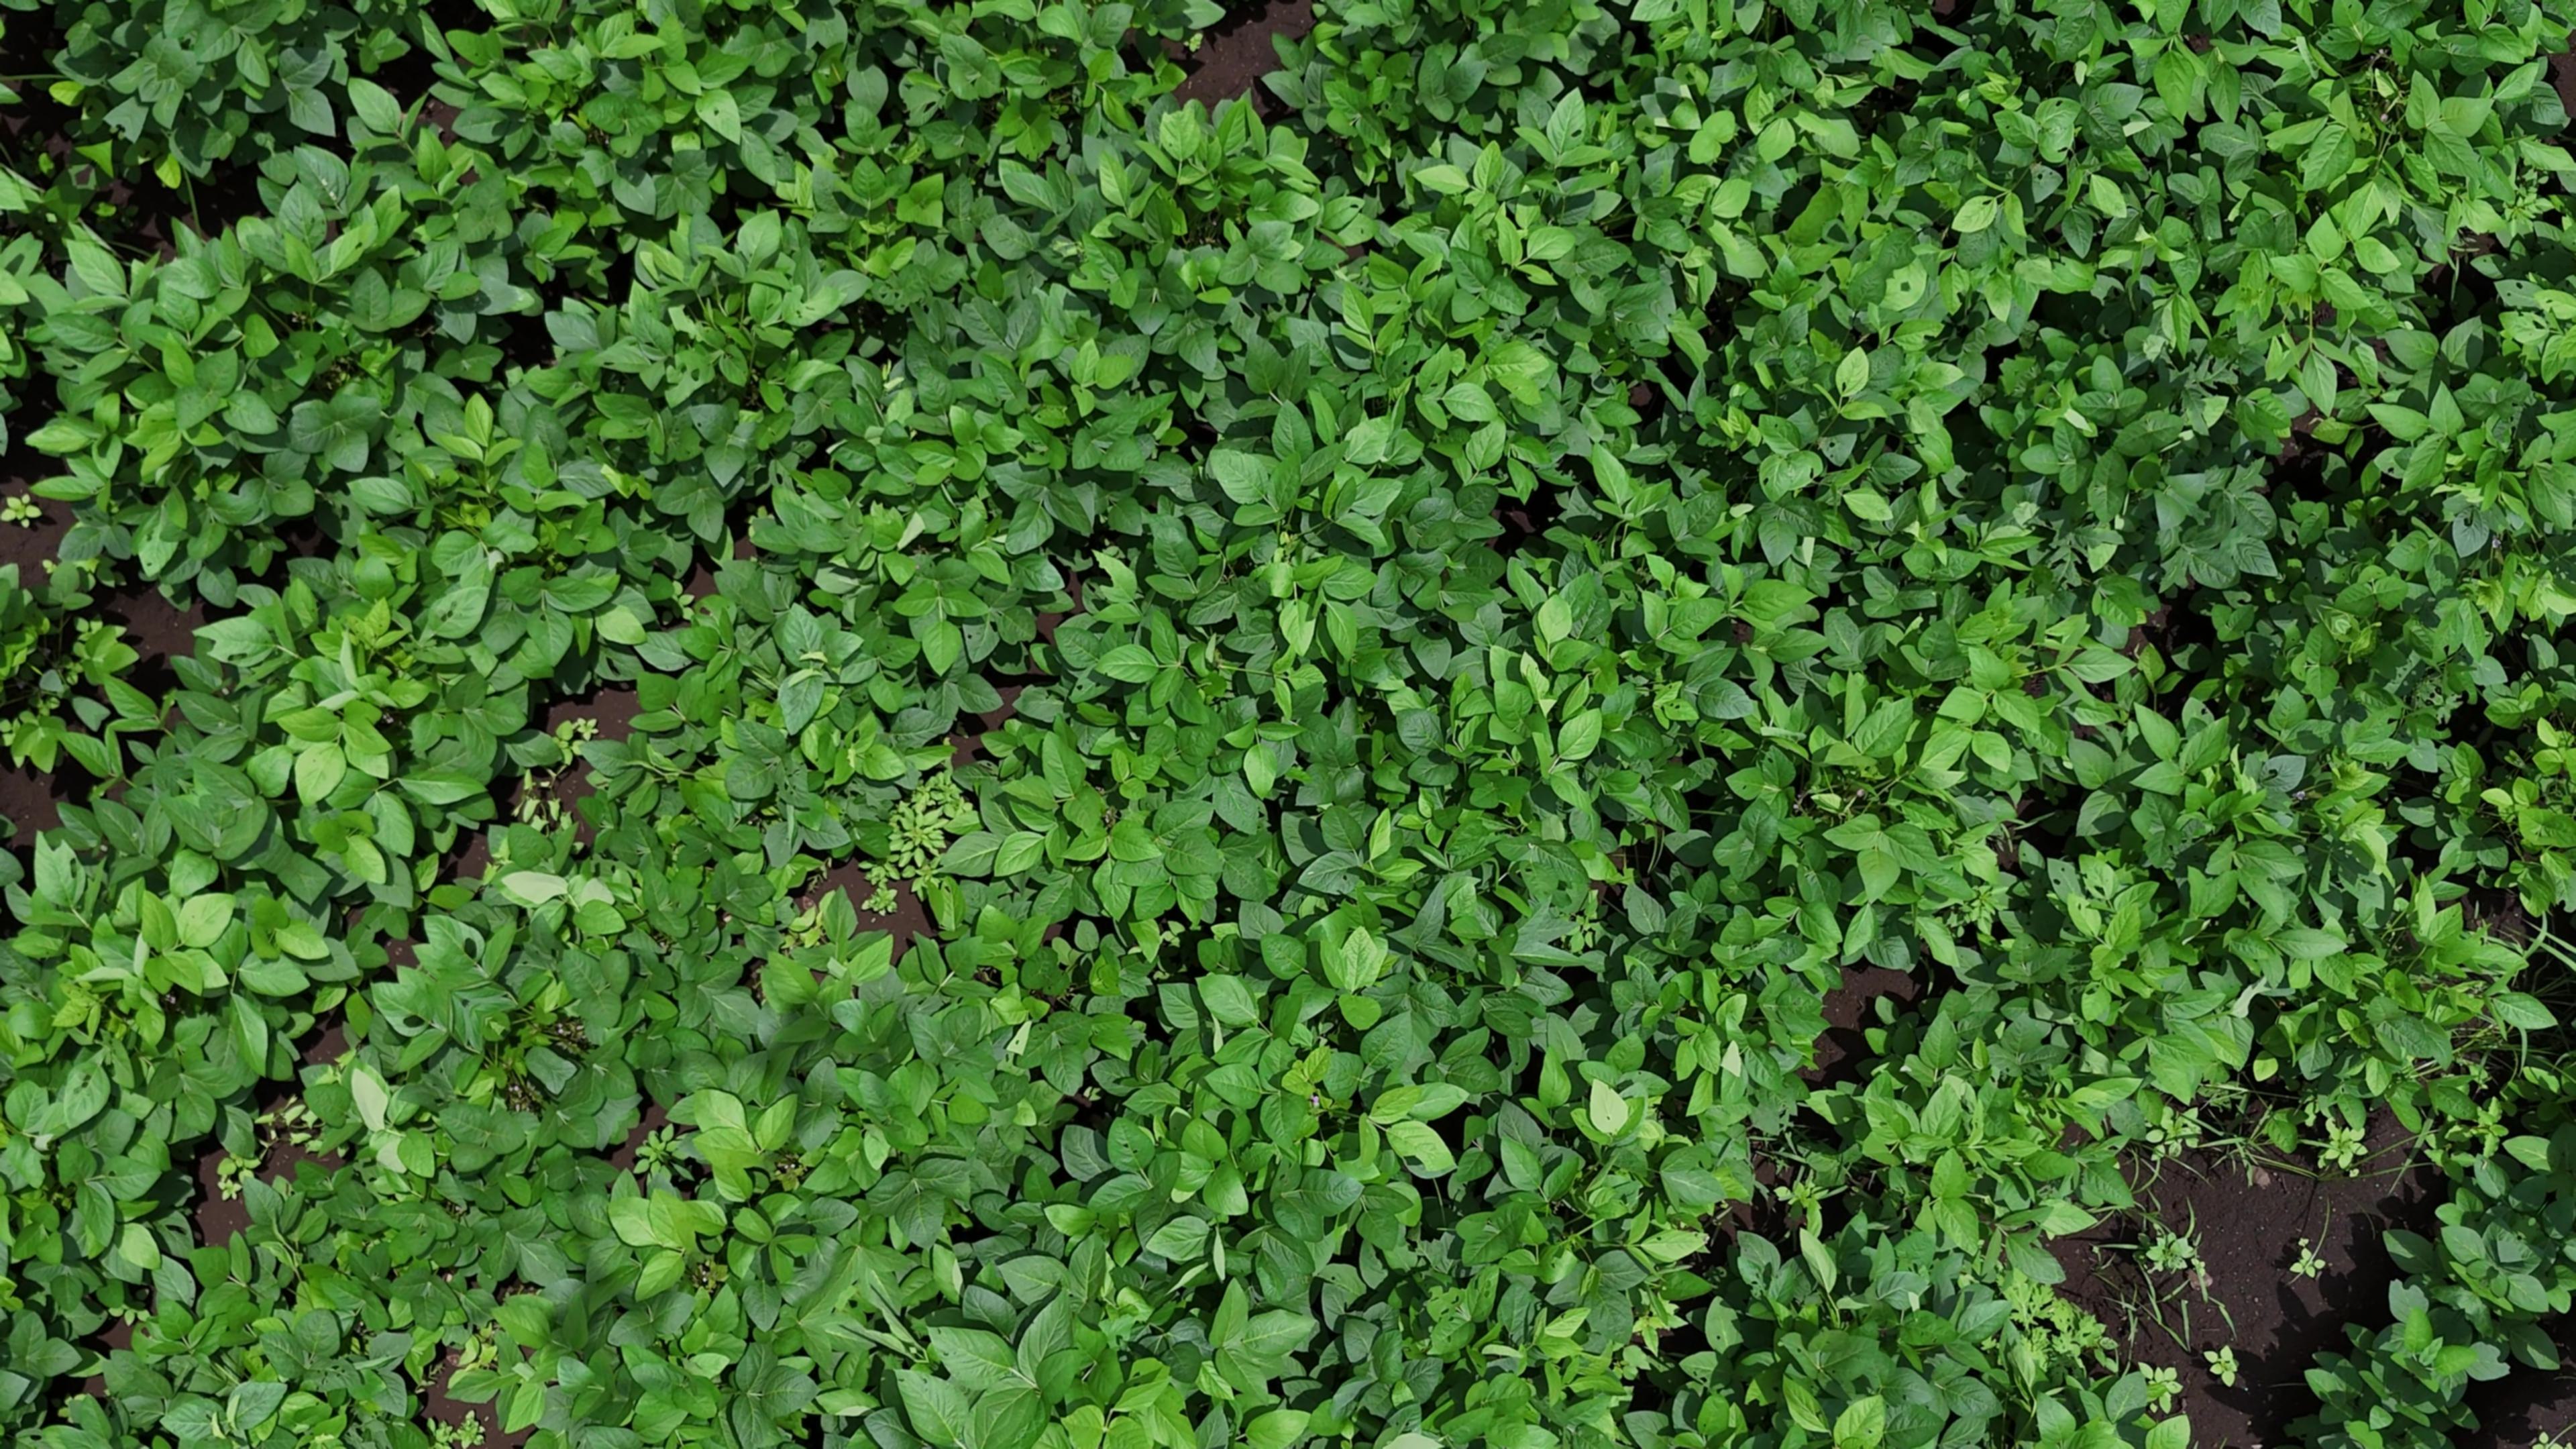
Label: Healthy